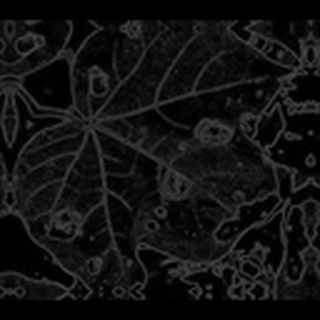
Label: cotton_target_spot